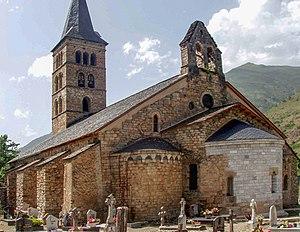
Eglise romane à Arties, dans le val d'Aran en Espagne This is a photo of a monument indexed in the Catalan heritage register of Béns Culturals d'Interès Nacional and the Spanish heritage register of Bienes de Interés Cultural under the reference RI-51-0004294.